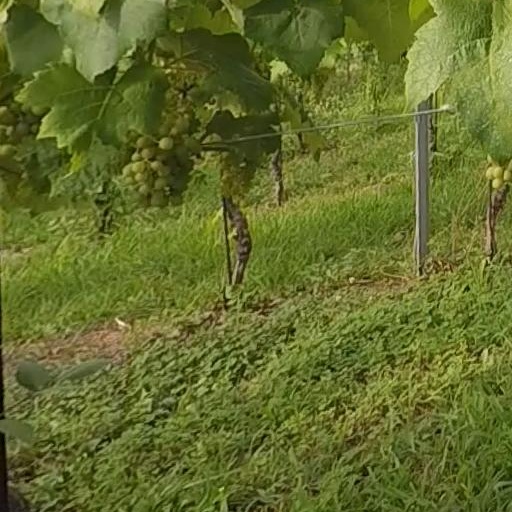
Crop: grape